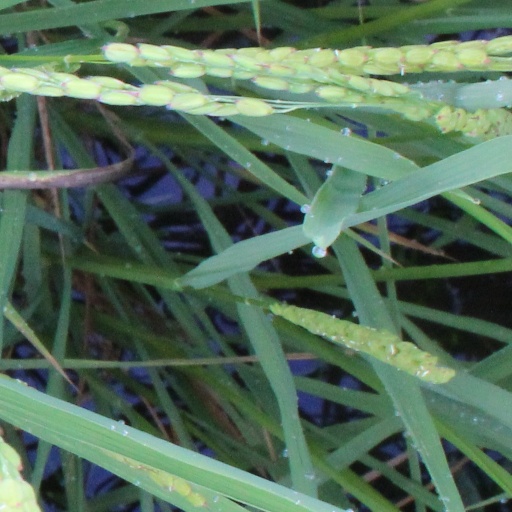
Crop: rice